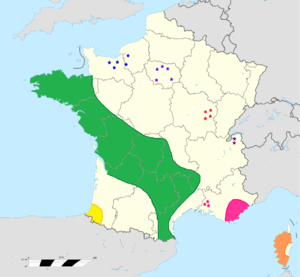
Les zones de couleur verte (Bretagne, Vendée, Limousin, Quercy, Causses, Languedoc, Ardèche) et orange (Corse) marquent les régions de forte implantation de dolmens, menhirs et cromlechs. Les autres zones sont pourvues en monuments mégalithiques mais de façon nettement moins importante.
Poitou-Charentes est une ancienne région administrative de la France métropolitaine. Elle regroupait quatre départements : Charente, Charente-Maritime, Deux-Sèvres et Vienne, issus des anciennes provinces d'Angoumois, d'Aunis, d'une partie du Poitou et de Saintonge. Elle avait pour chef-lieu Poitiers, plus grande ville et unité urbaine de la région. Ses autres villes importantes étaient La Rochelle, Niort, Angoulême, Châtellerault, Saintes, Rochefort et Royan
Cet article détaille l'histoire du département de la Drôme.
Un dolmen est une construction mégalithique préhistorique constituée d'une ou plusieurs grosses dalles de couverture posées sur des pierres verticales qui lui servent de pieds. Le tout était originellement recouvert, maintenu et protégé par un amas de pierres et de terre nommé tumulus. Les dolmens sont généralement interprétés comme des tombes à chambre, des monuments funéraires ayant abrité des sépultures collectives.